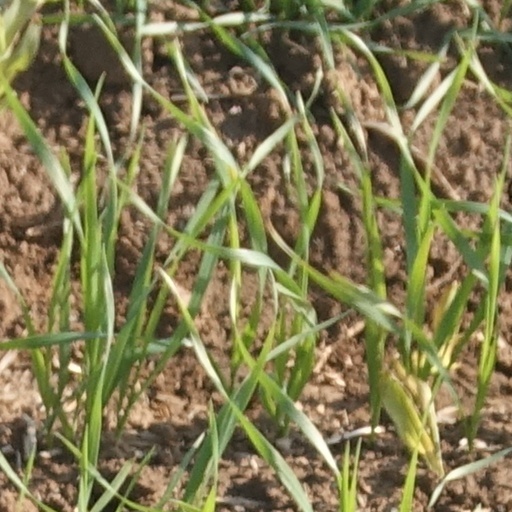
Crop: wheat